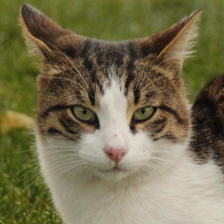
Label: animals